U.S. Marshals (film)

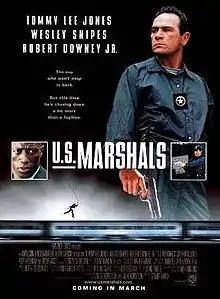
Theatrical release poster

U.S. Marshals is a 1998 American crime action film directed by Stuart Baird, and written by John Pogue. The film is a sequel to "The Fugitive" (1993), and is the second release from the franchise of the same name. Though the plot references the character, Dr. Richard Kimble (portrayed by Harrison Ford in the initial film) does not appear; rather, it centers on United States Deputy Marshal Sam Gerard, once again played by Tommy Lee Jones. The plot follows Gerard and his team as they pursue another fugitive, Mark Sheridan, played by Wesley Snipes, who attempts to escape government officials following an international conspiracy scandal. The film cast features Robert Downey Jr., Joe Pantoliano, Daniel Roebuck, Tom Wood, and LaTanya Richardson, several of whom portrayed deputy marshals in the previous film.